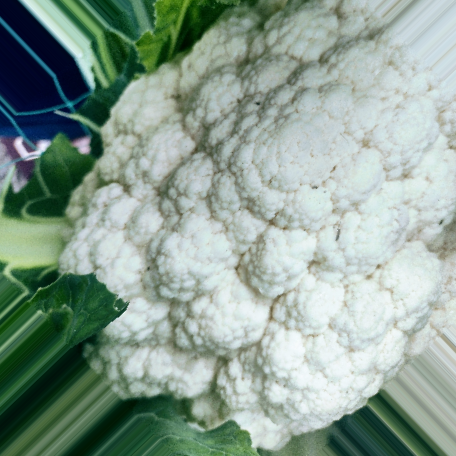
Label: Disease Free